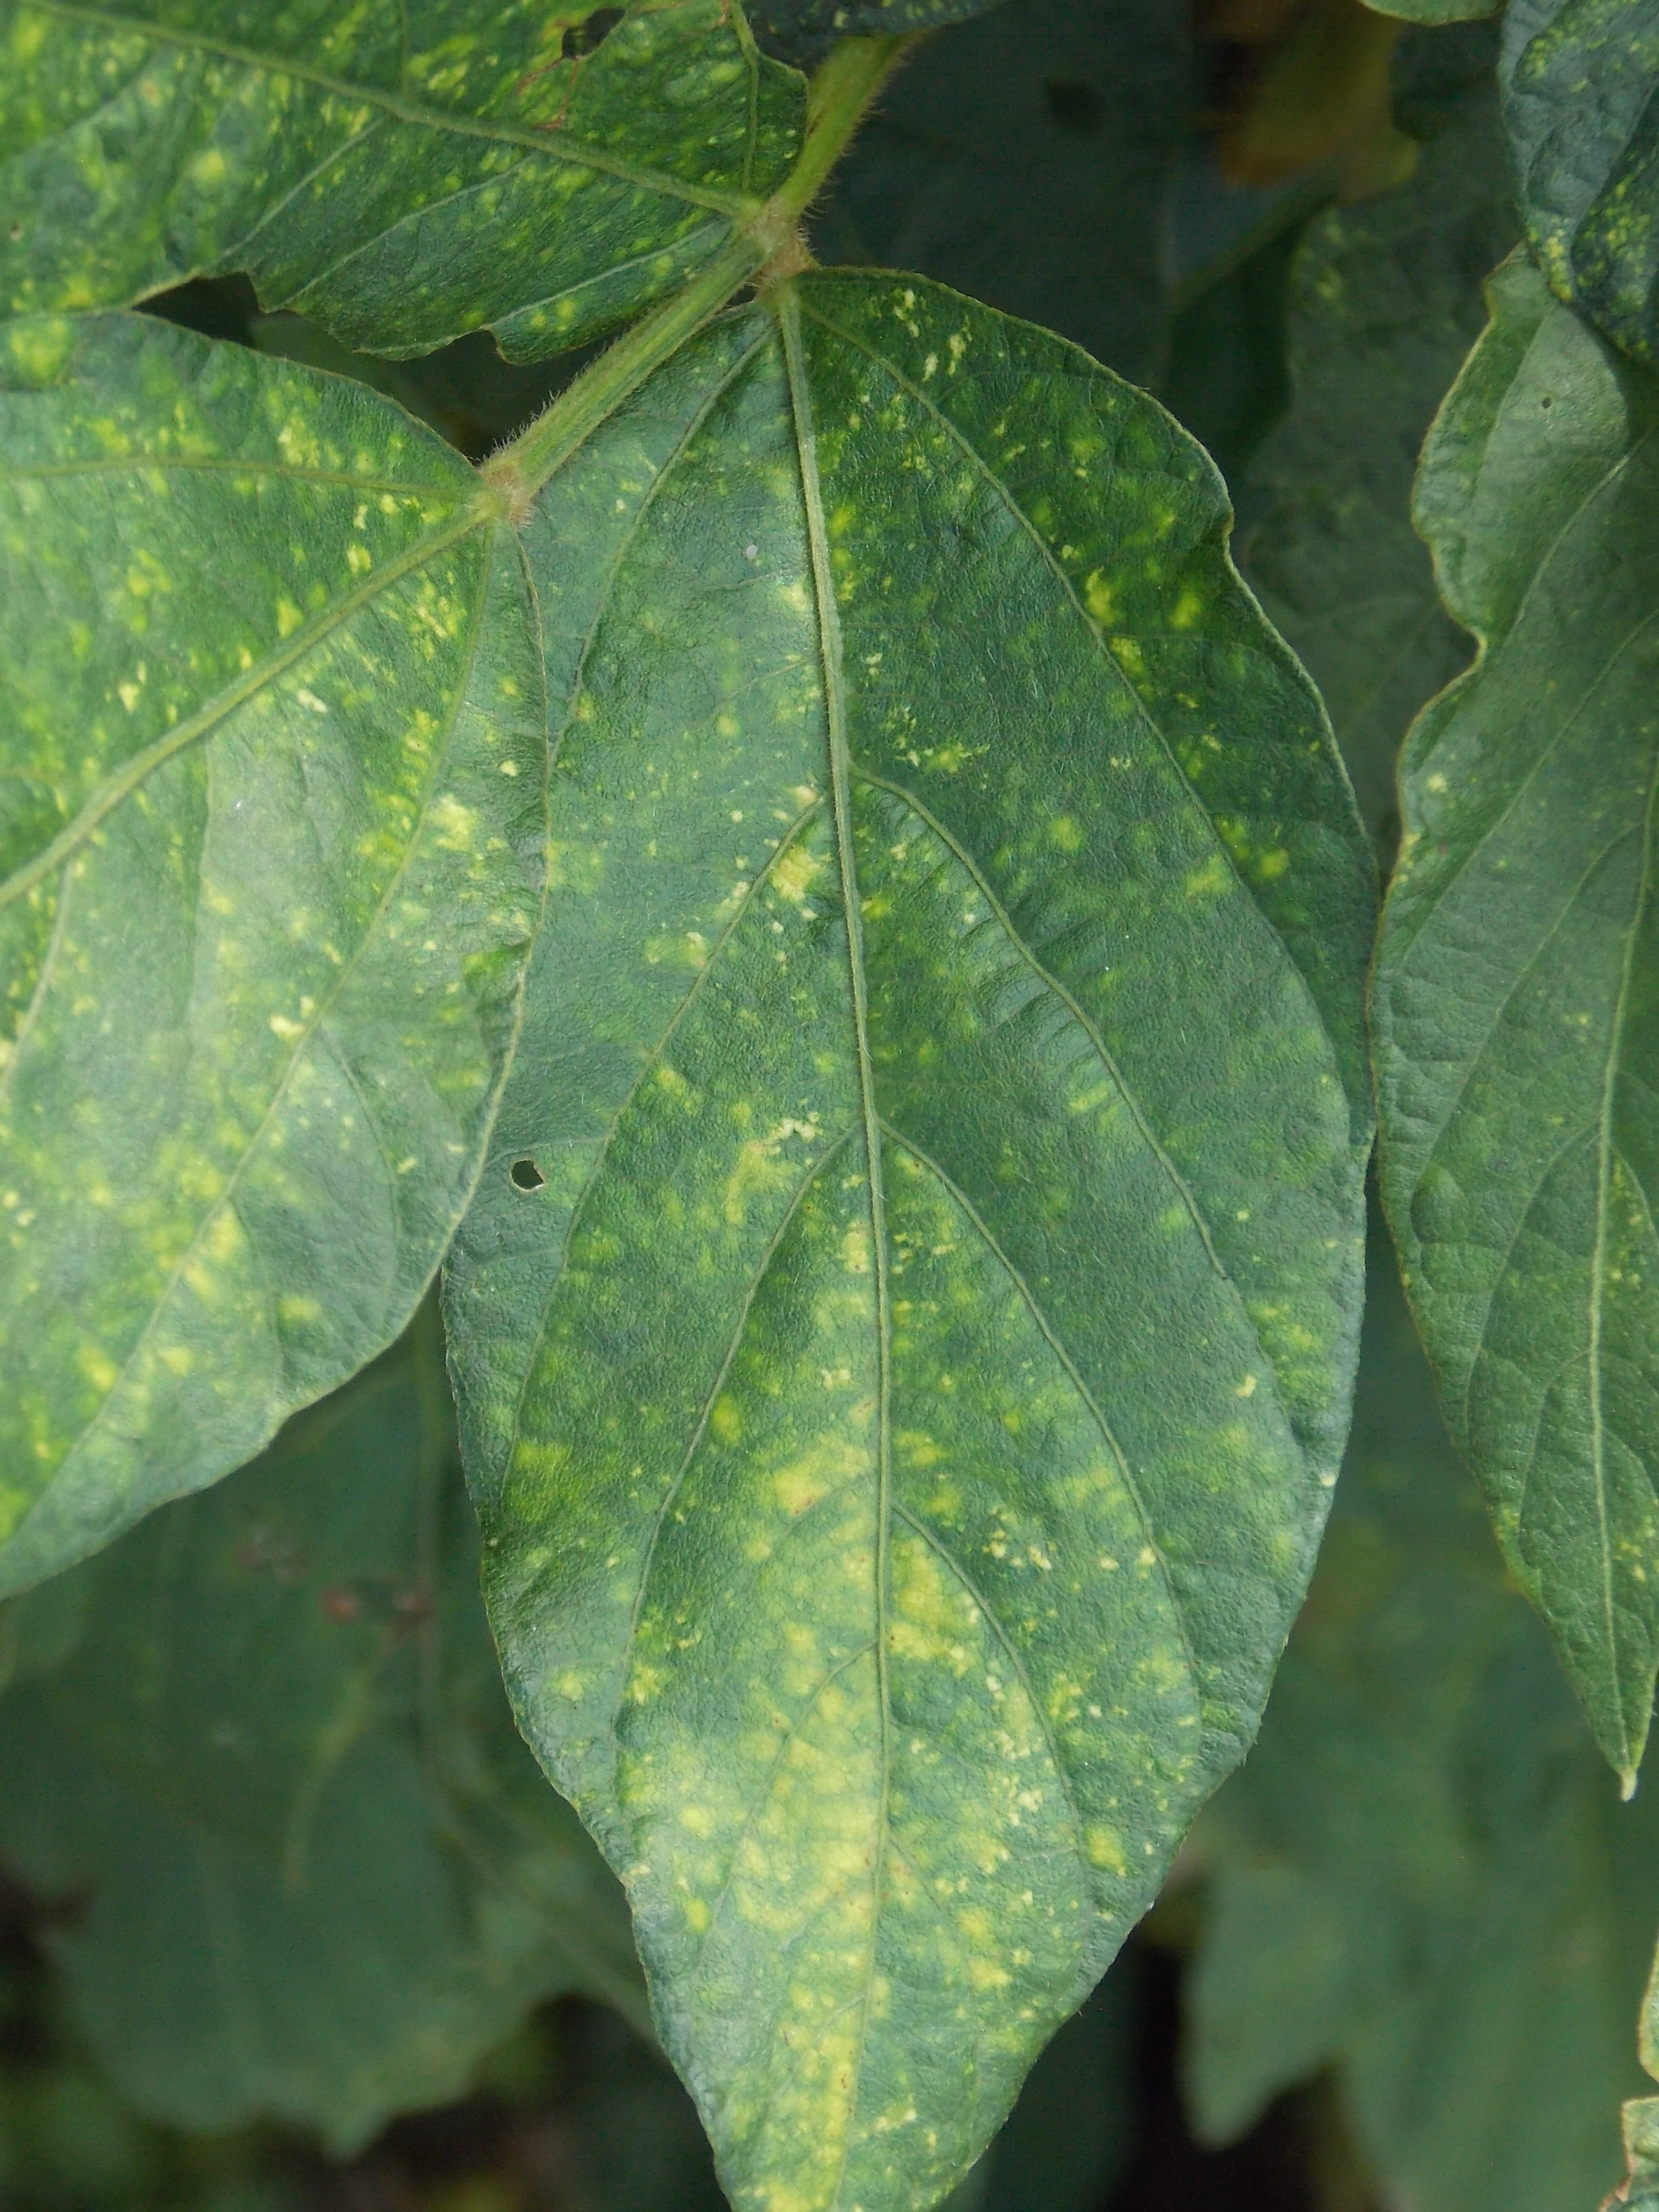
Label: Disease